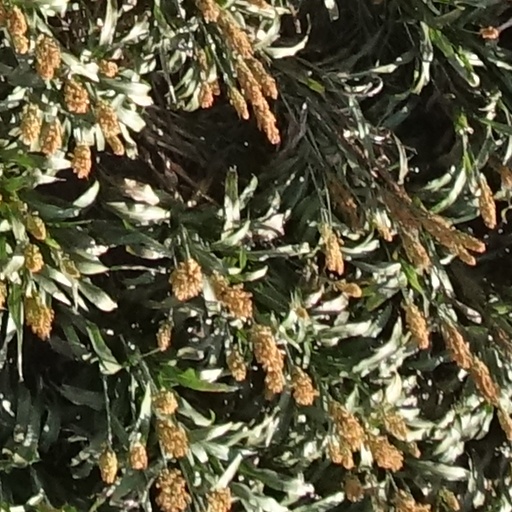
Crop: sorghum